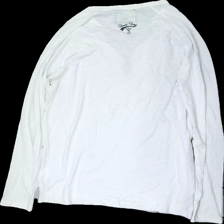
View: back
Type: Top
Category: Men
Brand: Not in the list
Brand text on label: denim day
Colors: White
Material: 100% cotton
Pattern: Logo print
Cut: Regular
Size: L
Season: All
Stains: Major
Damage location: middle center
Damage 2 location: middle center
Price range: <50
Recommended usage: Export
Description: vit långärmad tröja med logga fram, flera små fläckar över hela